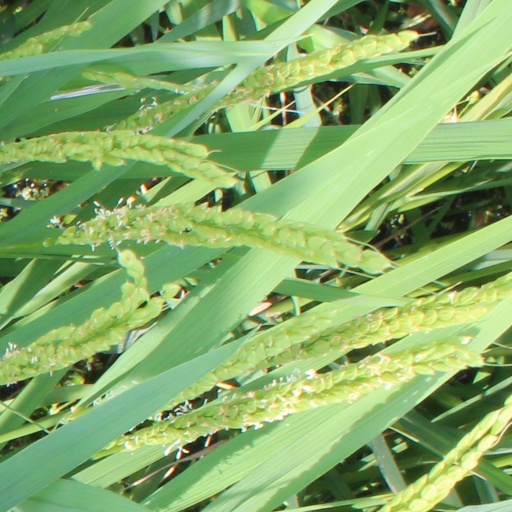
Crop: rice